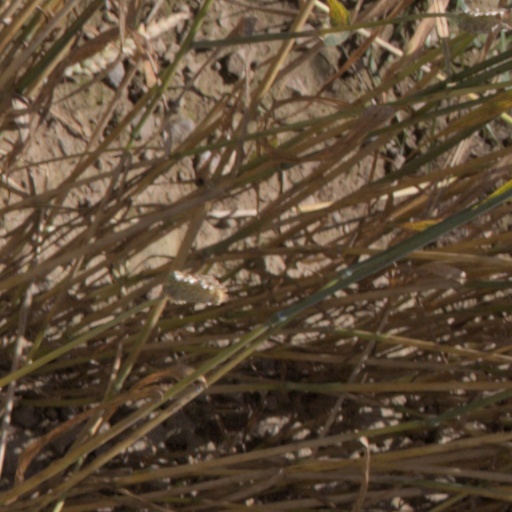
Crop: wheat